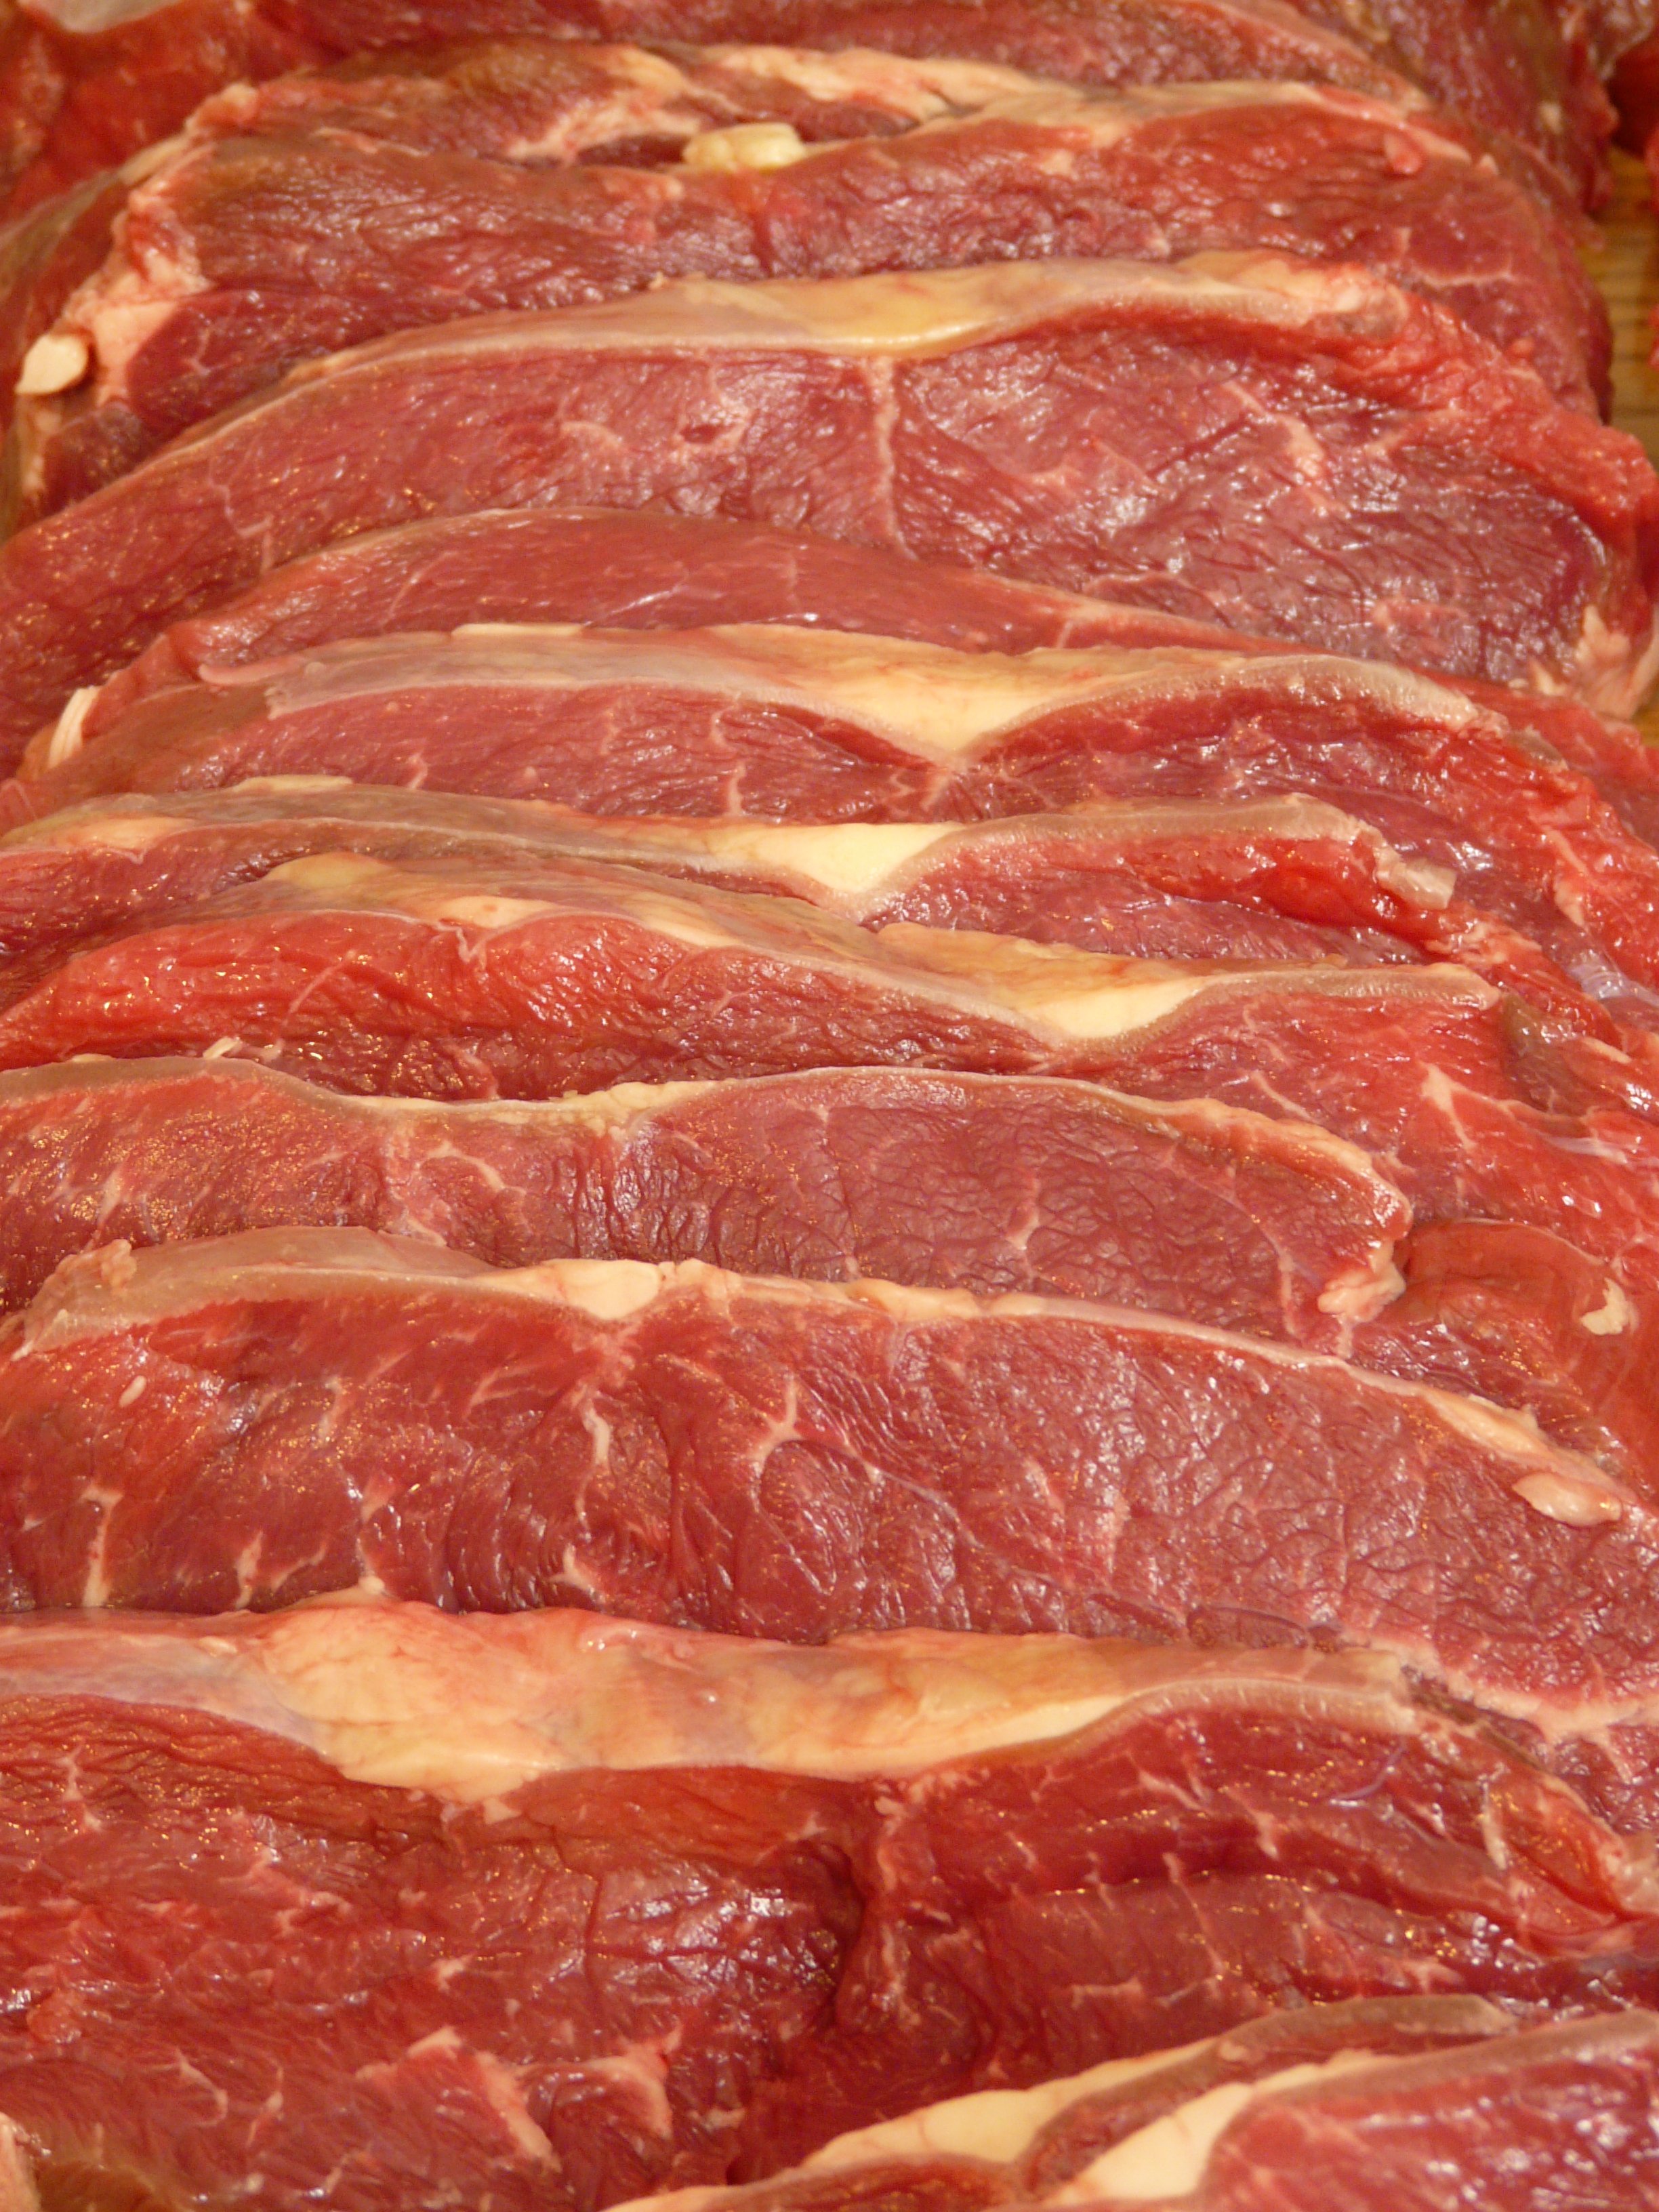
dish, food, red, eat, meat, pork, cuisine, steak, raw, fry, pig, chop, red meat, rib eye steak, animal source foods, kobe beef, sirloin steak, lamb and mutton, back bacon, horse meat, capicola, carne asada, kassler